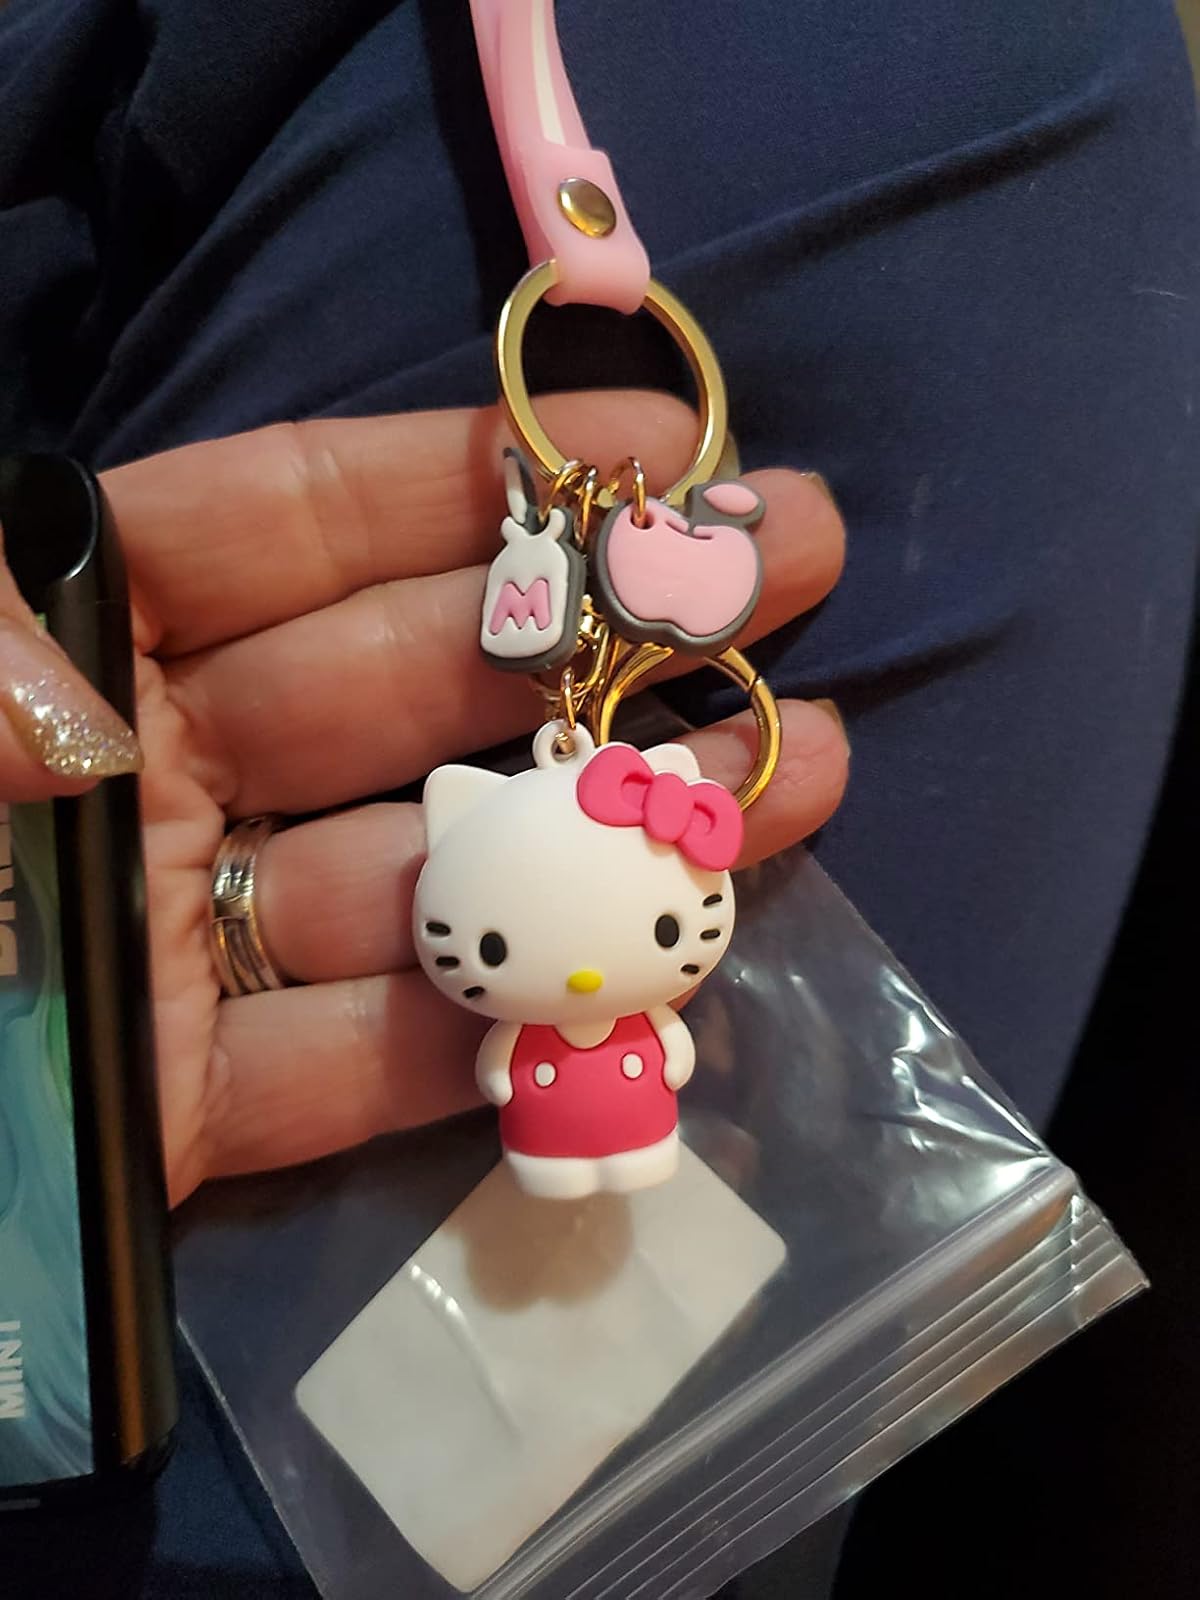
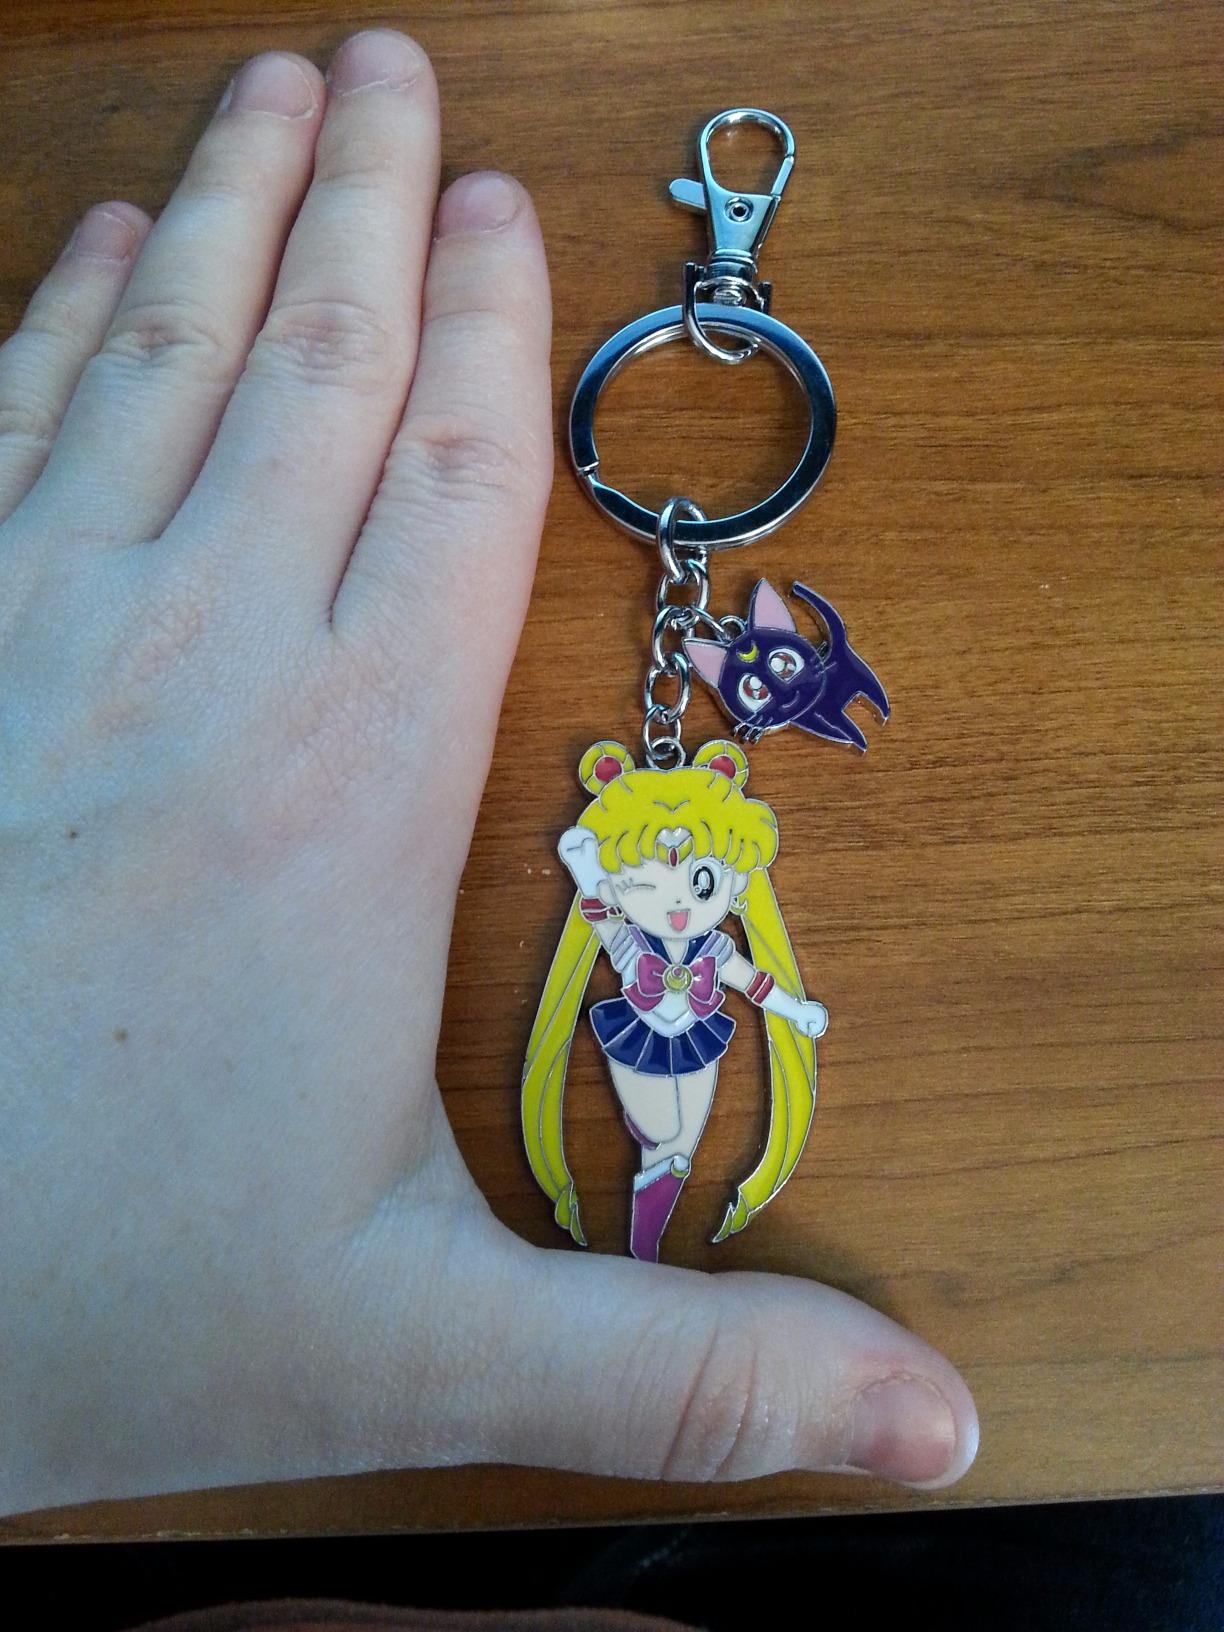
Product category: accessories_keychain
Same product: no